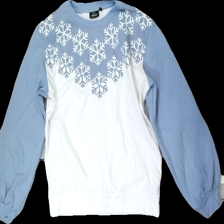
View: front
Type: Sweater
Category: Ladies
Brand: Kappahl
Colors: Blue, White
Material: unknown
Pattern: Other
Cut: Regular, C-collar
Size: M
Price range: <50
Recommended usage: Export
Description: White and blue patterned sweatshirt